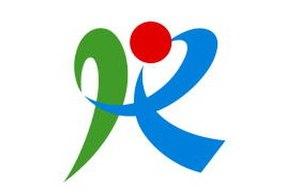
Kagamino est un bourg du district de Tomata, dans la préfecture d'Okayama, au Japon.